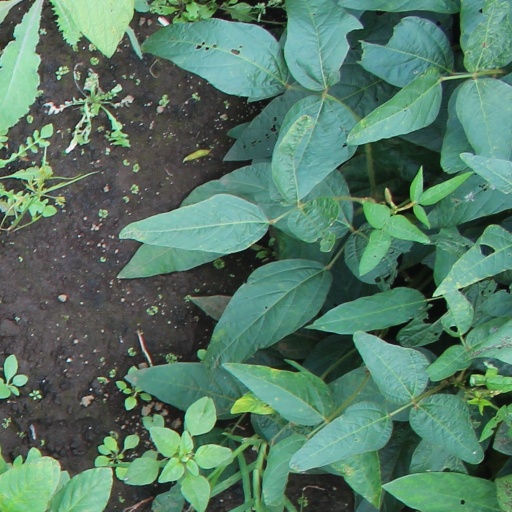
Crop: soybean